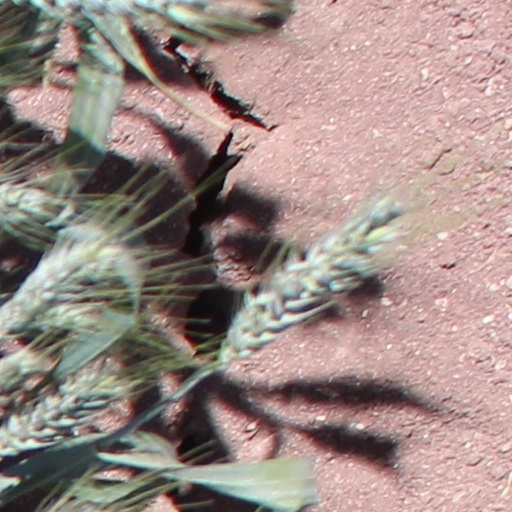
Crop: wheat